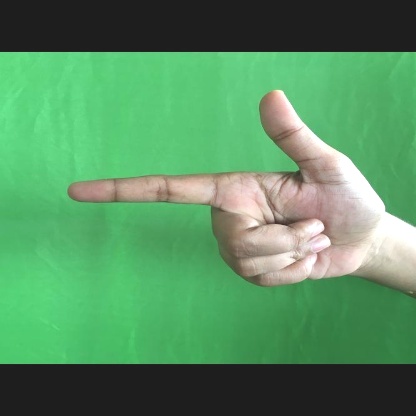
Mudra: Chandrakala